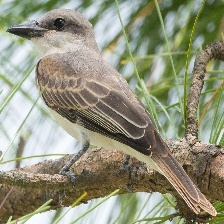
Species: GRAY KINGBIRD
Scientific name: TYRANNUS DOMINICENSIS